Paul Barringer

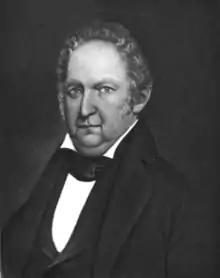

Paul Barringer (1778–1844) was a North Carolina politician, businessman and military veteran of the War of 1812. General Barringer served in the North Carolina House of Commons (1793, 1794, 1806–1815) and in the North Carolina Senate (1822, 1824), representing Cabarrus County. He was at first a Federalist and later a Whig.